Acts 25

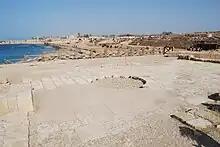
Site in Caesarea claimed to be the site of Paul's trial.

The original text was written in Koine Greek. This chapter is divided into 27 verses.